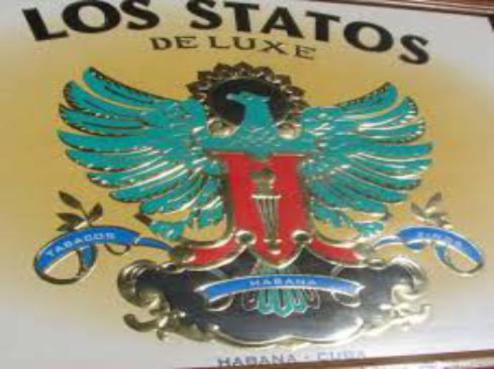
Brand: los statos de luxe
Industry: Necessities